Sharleen Spiteri

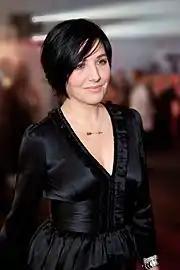
Spiteri in 2011

Spiteri had a long-term relationship with the editor of "Arena" magazine, Ashley Heath. The couple have a daughter, Misty Kyd (named after Misty, referenced in the Clint Eastwood film "Play Misty for Me," and Wild West outlaw Billy the Kid), born on 9 September 2002. The birth prompted her close friend Thierry Henry to dedicate a goal to her daughter by revealing the slogan "For the new born Kyd" beneath his shirt later that day. The couple separated in 2005.